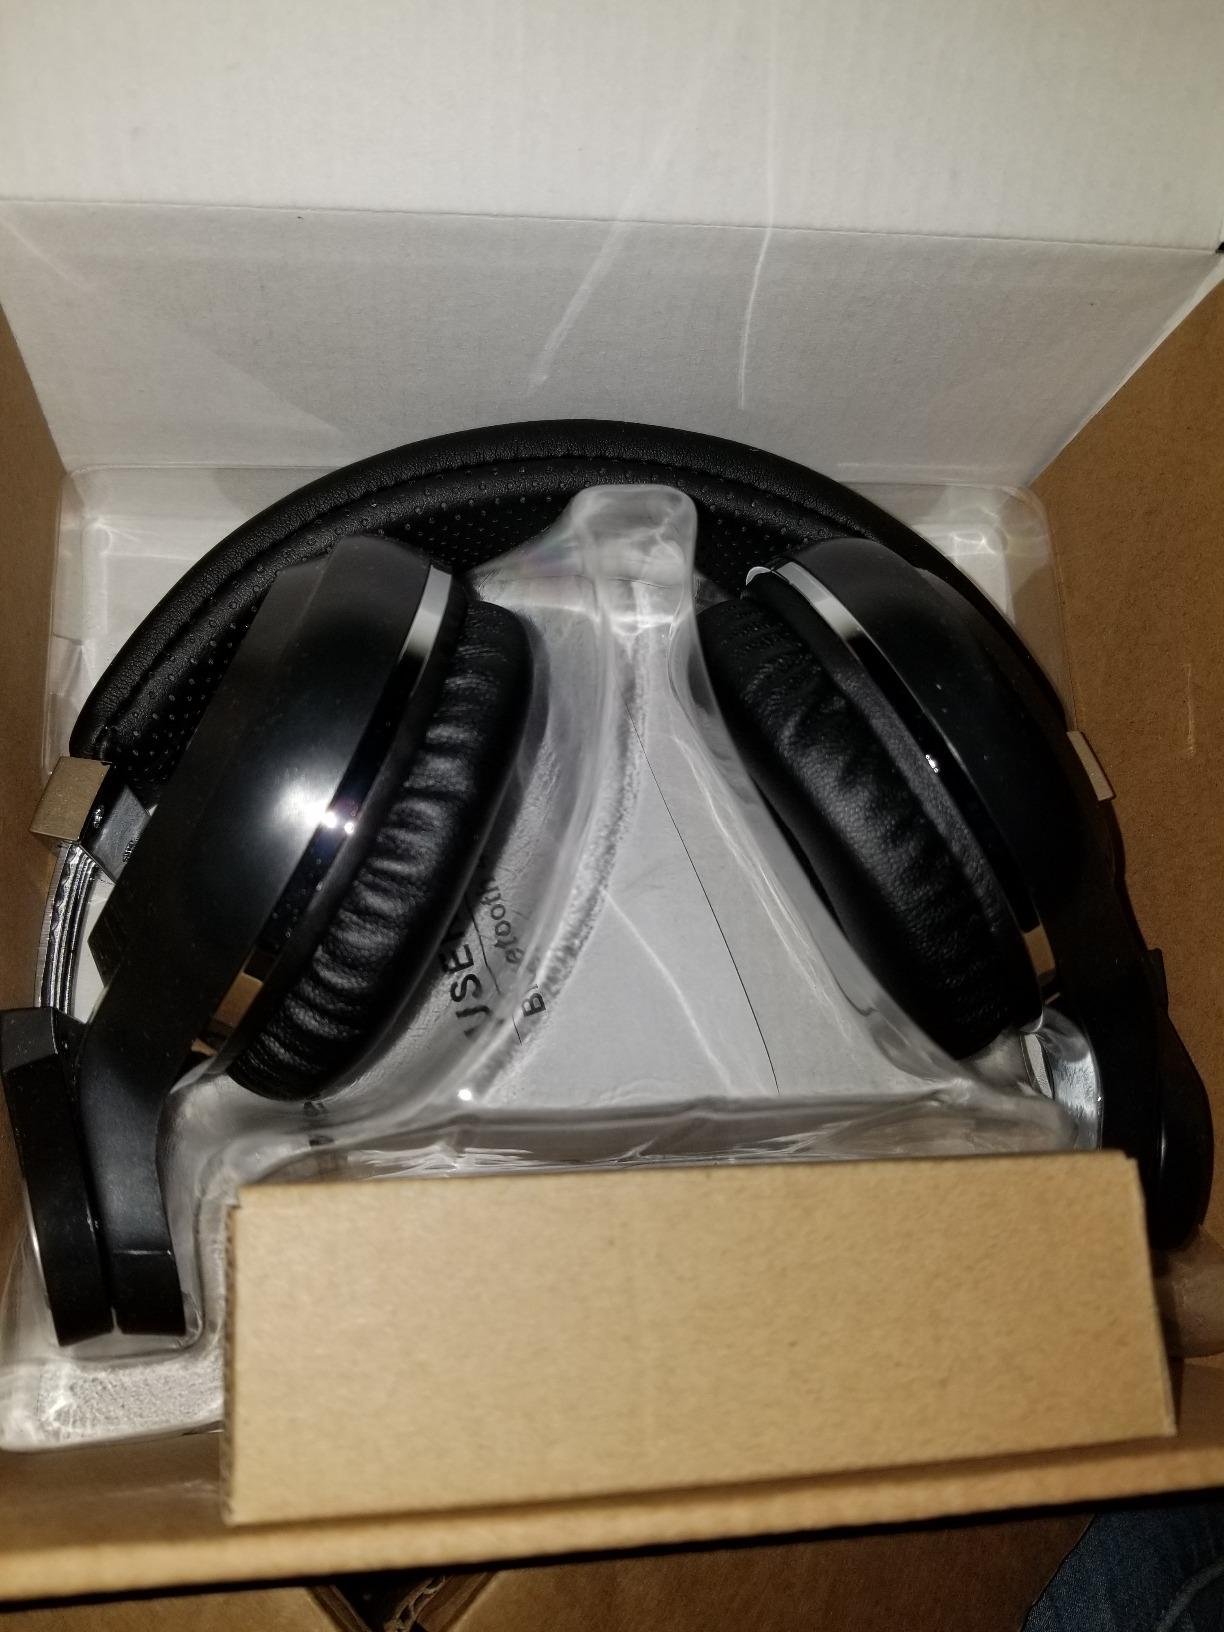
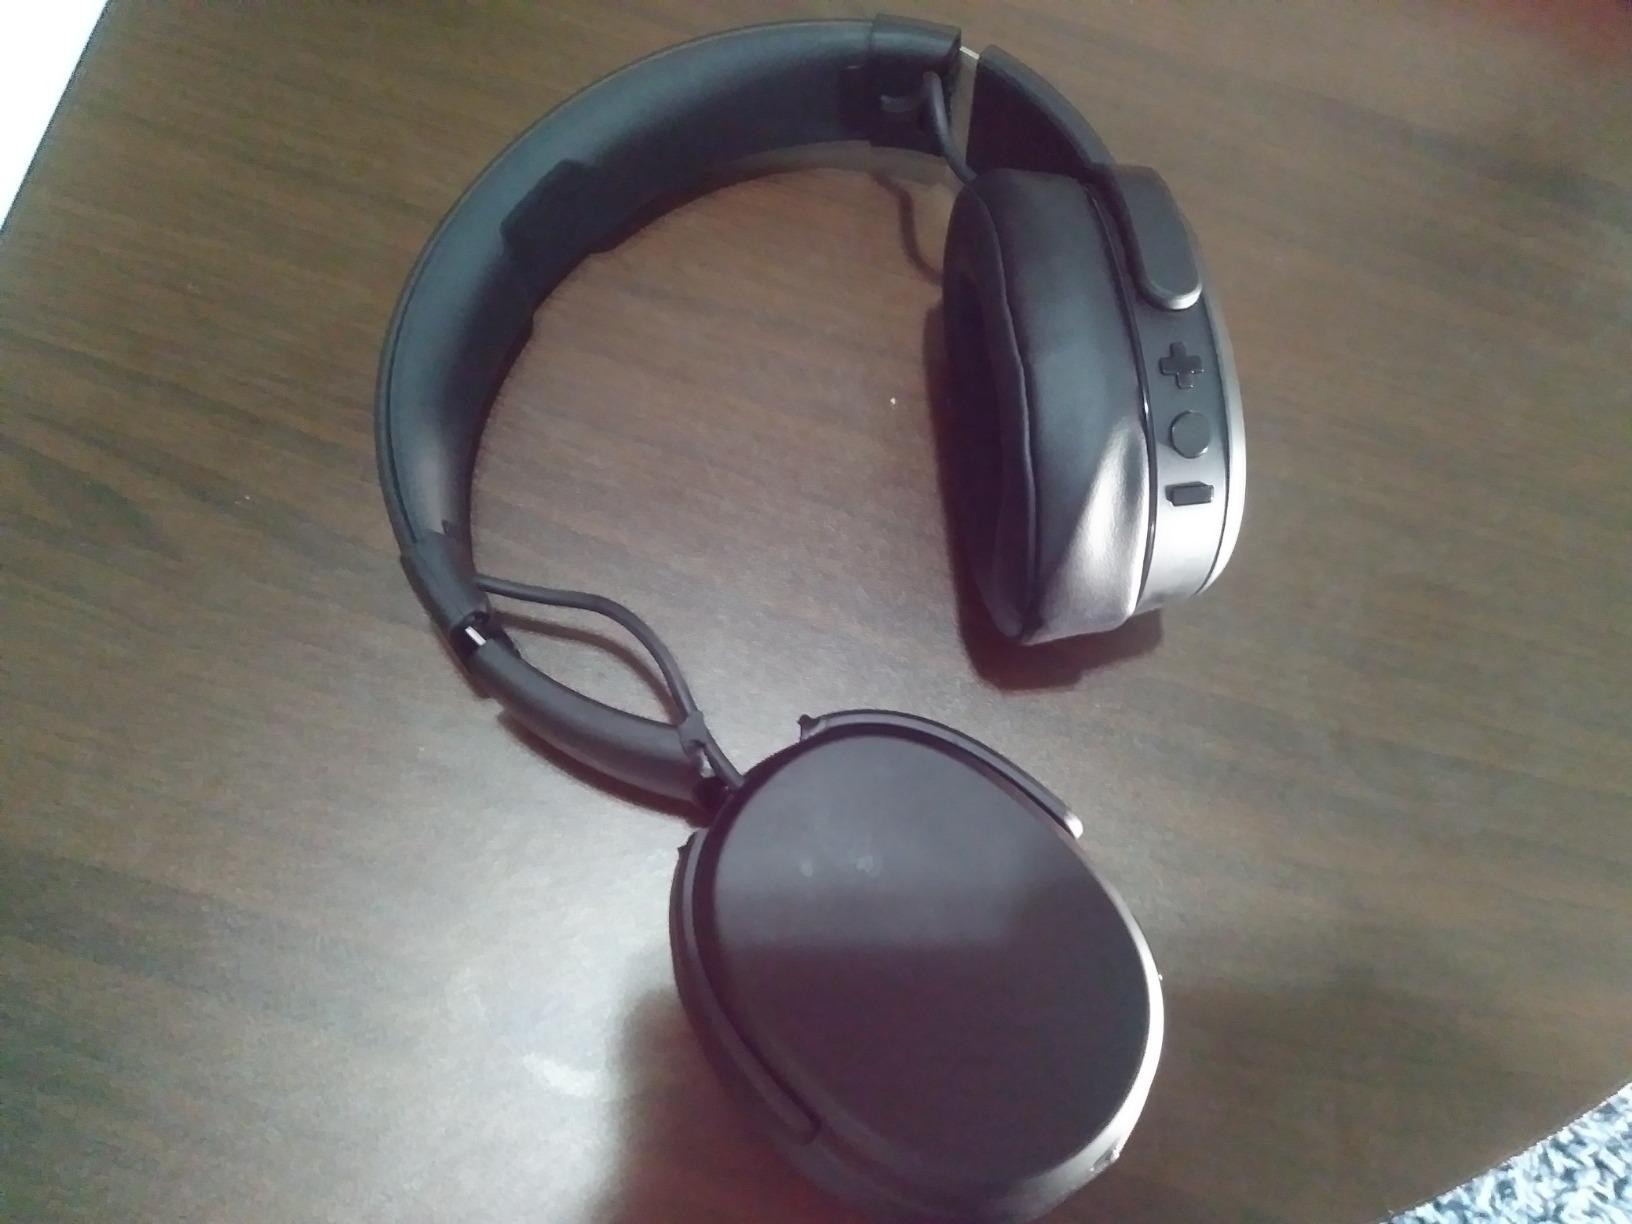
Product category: headphones
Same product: no